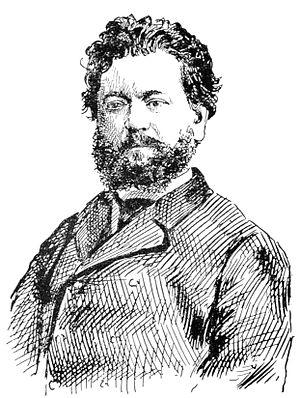
""Gabriel, ancien député de Nancy""."
Alfred Gabriel est un homme politique français né le 14 septembre 1848 à Nancy et mort le 10 juin 1915 à Paris.
Cette page concerne les événements qui se sont produits durant l'année 1848 en Lorraine.